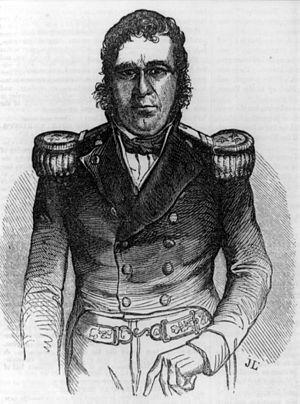
Pedro Santana Familias était un militaire et homme d'État dominicain, né dans la ville frontalière de Hinche. Il fut le premier chef d'État dominicain.